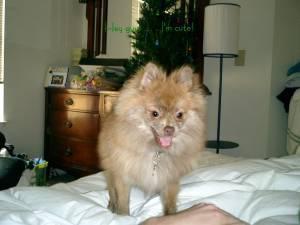
pomeranian